USS Hobson

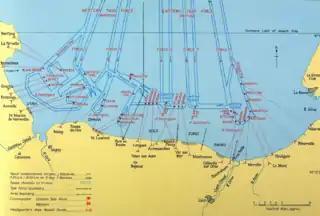
Map of the Normandy invasion area showing channels cleared of mines, location of vessels engaged in bombardment, and targets on shore.

The German shore batteries, having discovered the Allied invaders, began firing on the armada at 0530. At 0536, the group commander made the signal "Commence counter battery bombardment.", 14 minutes ahead of schedule. "Hobson" and the other ships began counter-firing as spent 5" and 8" shell casings littered their decks. Only the heavy ships had planes to spot for them. The destroyers were close enough to see their targets which consisted mostly of "strong points" just back of the beaches. "Hobson", at station 1, was assigned firing on targets 70 and 72. At 0629, "Hobson" observed shell splashes near and at 0633, "Corry" appeared to be hit amidships. As smoke from the intense shore firing drifted offshore and temporarily concealed "Corry", "Hobson" shifted her fire at 0638 to target 86 which appeared to have been firing on "Corry". This battery temporarily ceased firing as soon as taken under fire by "Hobson". At 0644, the destroyer shifted her fire back to targets 70 and 72 since the leading boat wave was close to shore and neutralization of German firing from those areas was vital. At 0656, the smoke was extremely heavy on the beach, making it difficult to see the targets, and "Hobson", per her prior firing orders, estimated that the first troops were going ashore and shifted fire to target 74, which was in an excellent position to deliver deadly enfilade and strafing fire on the Allied landing troops. At 0700, the smoke cover was clearing from "Corry" and the men on "Hobson" could see she was "in definite trouble with her back broken between the stacks" as targets 13A and 86 fired on the stricken destroyer. "Corry", the worst naval loss of the D-Day landings, was hit by the Crisbecq Battery, whose three 210-millimeter (8.25-inch) guns had a range of .